Emil Skog

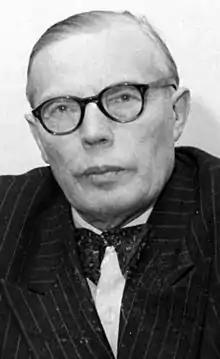
Emil Skog in 1957.

Emil Albert Skog (30 June 1897, Helsingin maalaiskunta – 20 September 1981, Helsinki) was a Finnish telephone worker, civil servant and politician. During the Finnish Civil War, Skog fought at the Battle of Tampere as an artilleryman on the Red side and was imprisoned at the Kalevankangas camp after Tampere surrendered on 6 April 1918.